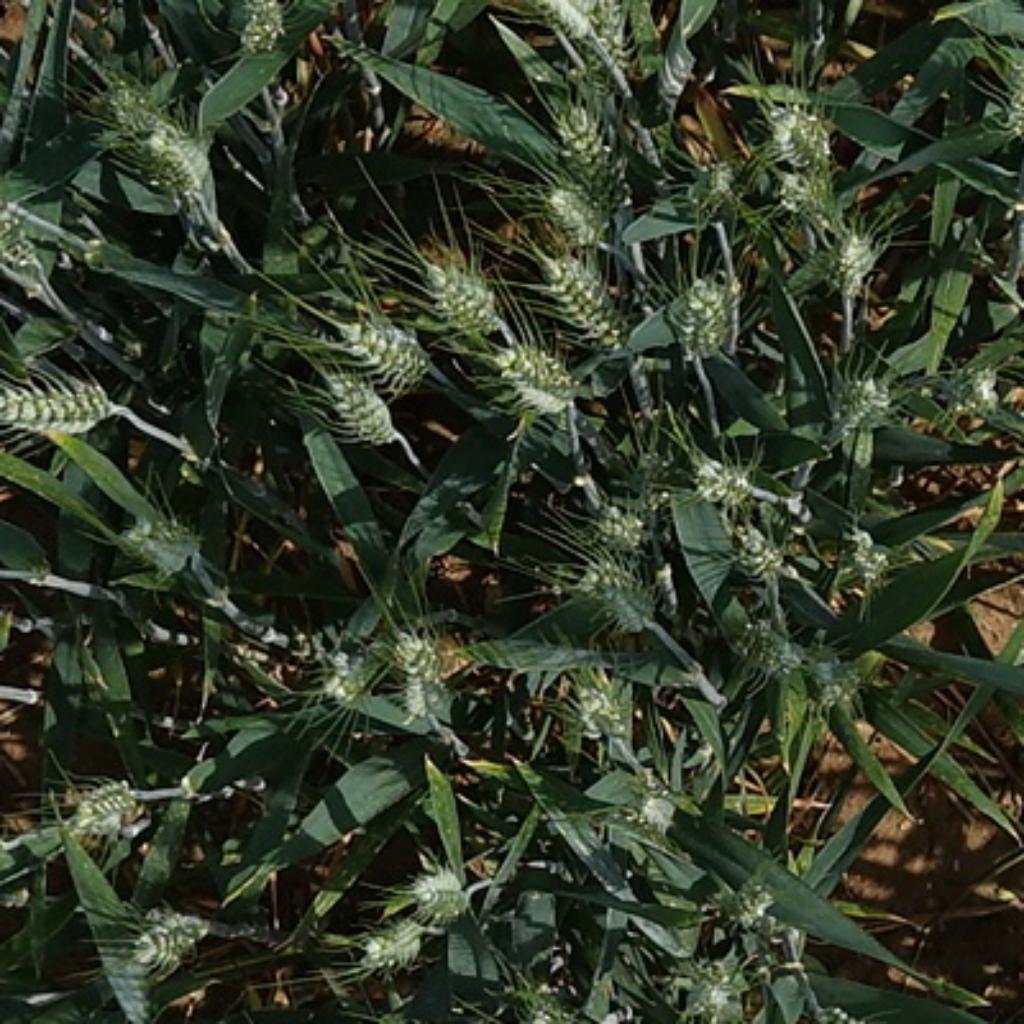
Country: France
Location: VLB
Wheat development stage: Filling